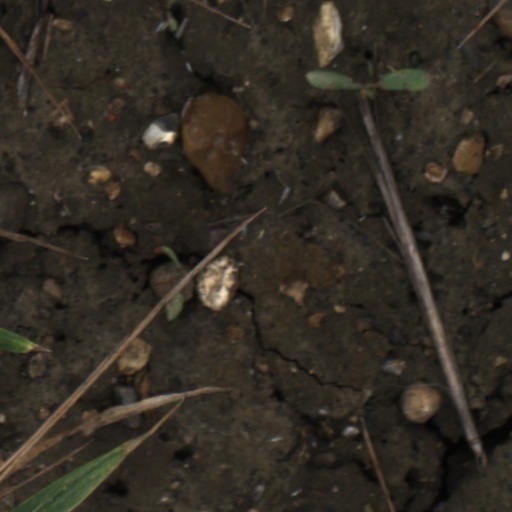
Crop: wheat